Claude Méloni

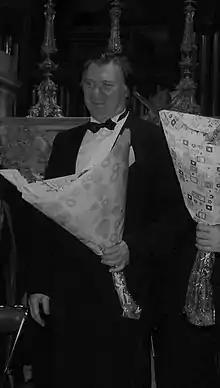
Claude Méloni

Claude Méloni (born 6 August 1940 in Marseille) is a French baritone of the Paris Opera.